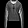
Label: Pullover